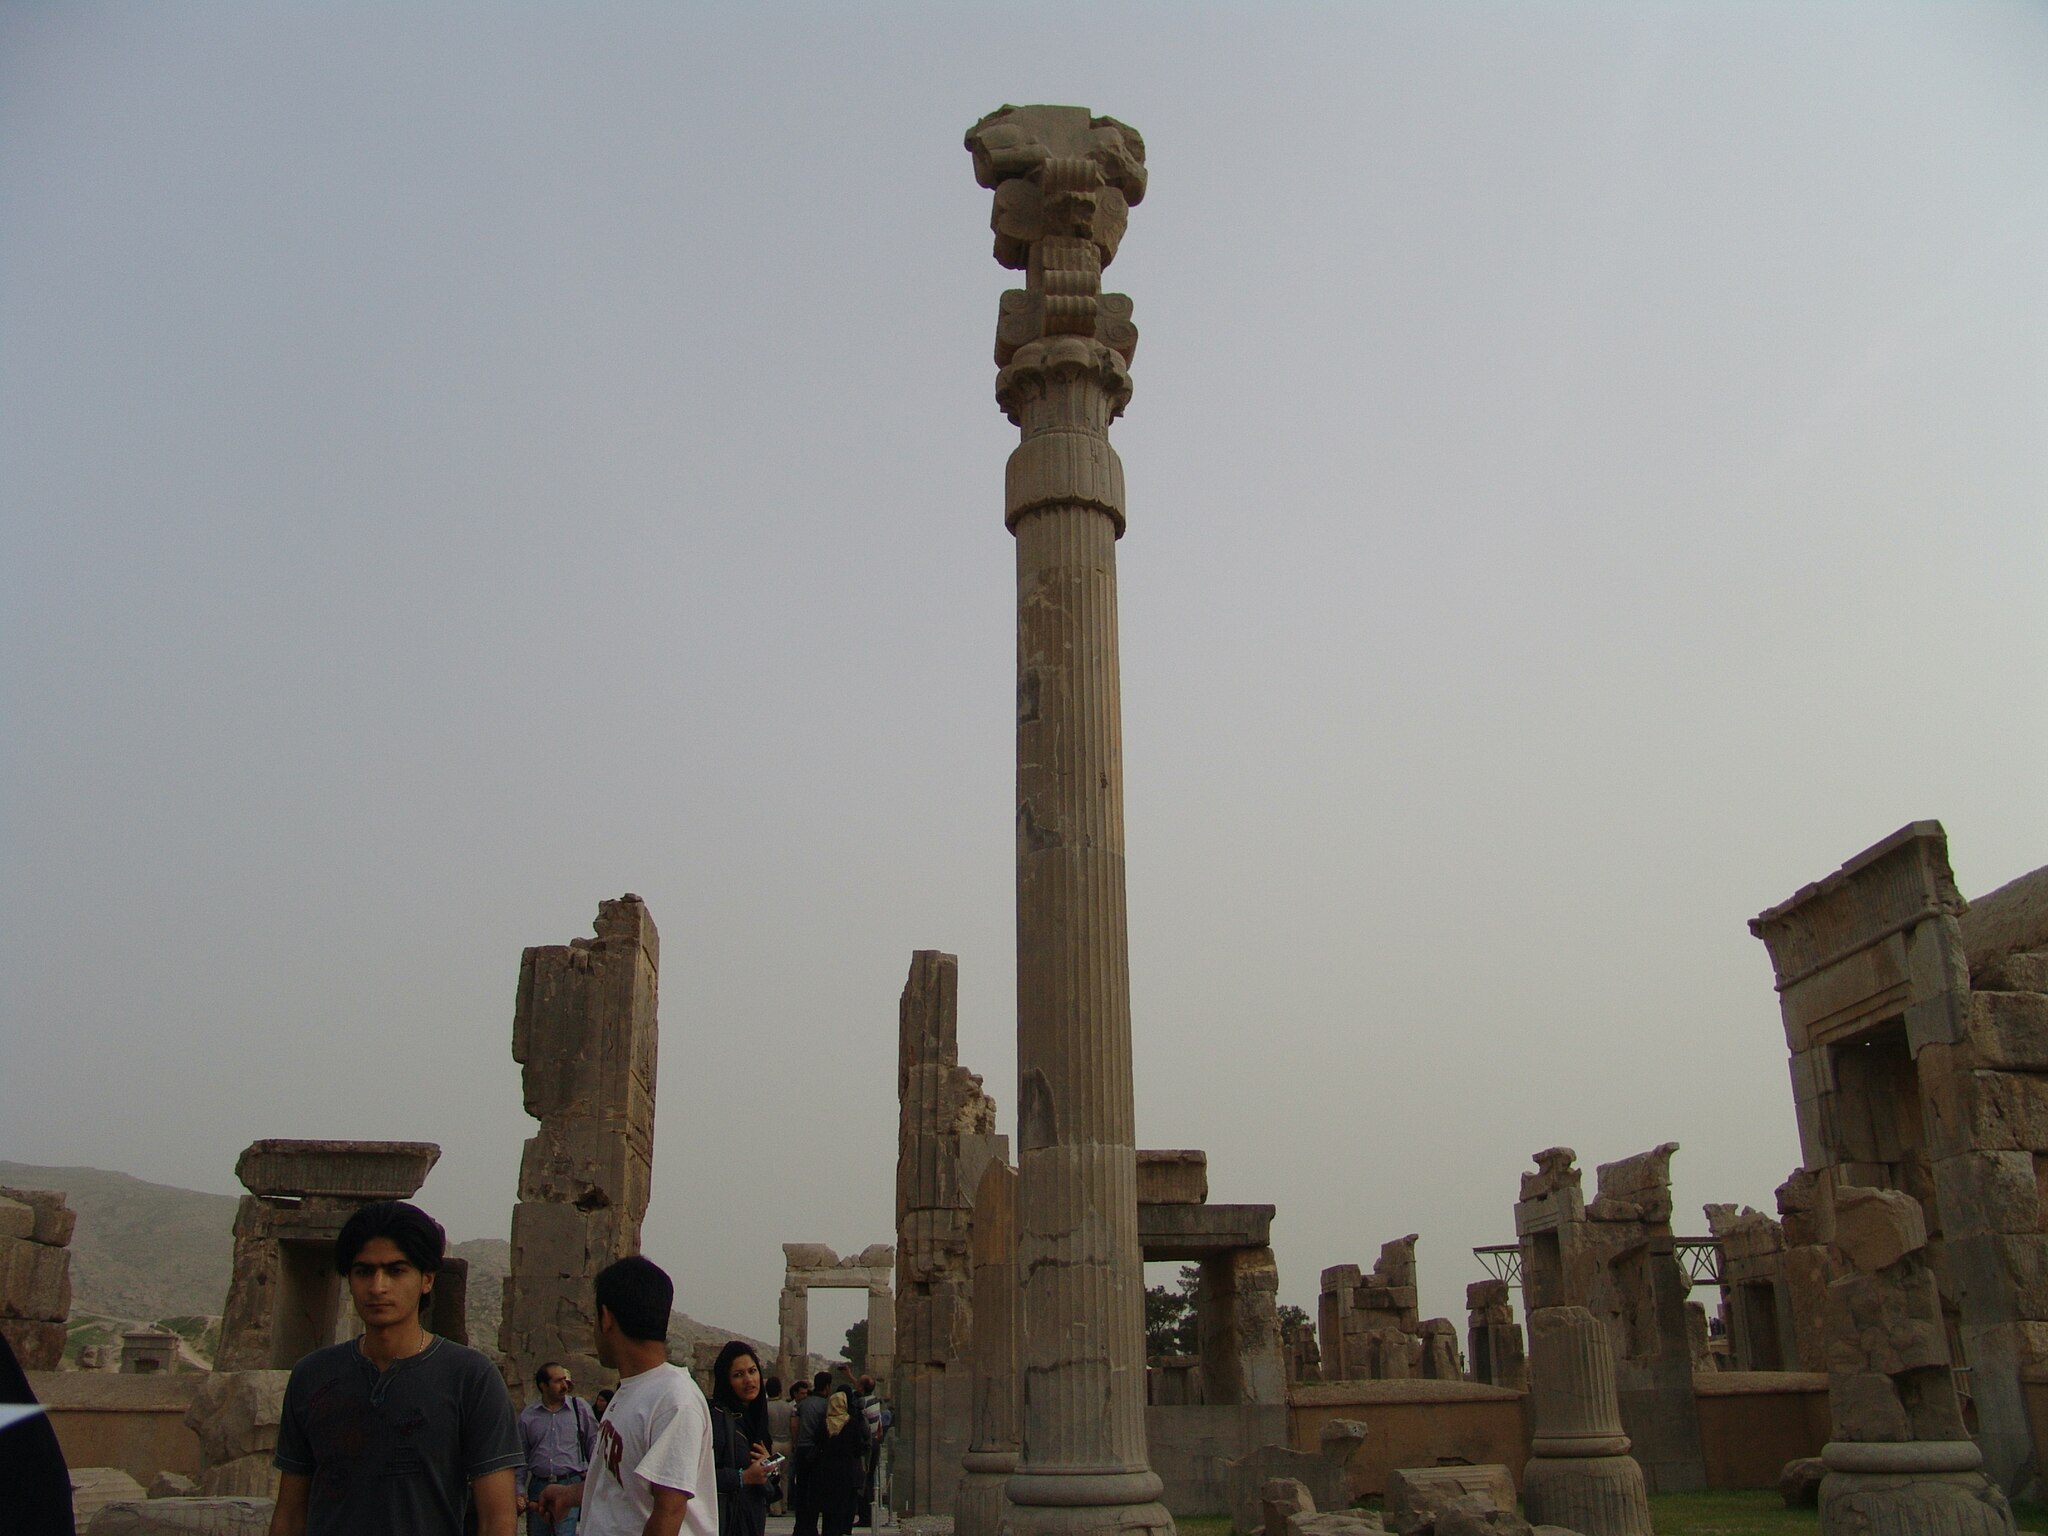
Title: Persepolis Darafsh 2 (38)
Description: Persepolis
Date: 2010-03-21 17:51:39
Categories: GFDL, Taken with Sony DSC-F828, License migration redundant, Self-published work, Files with coordinates missing SDC location of creation, 2010 in Persepolis, Photos by Darafsh Kaviyani, Details of Gate of All Nations